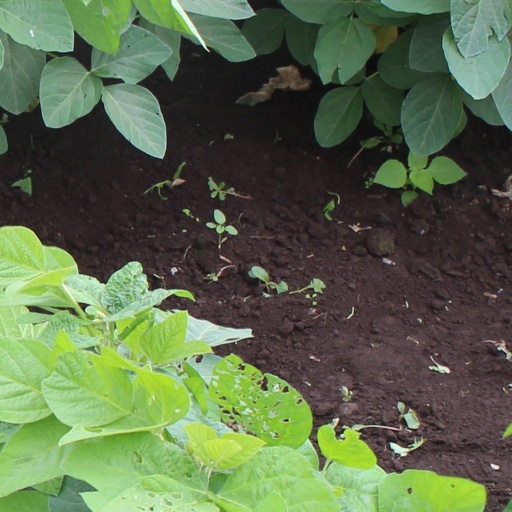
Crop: soybean